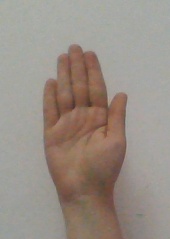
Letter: seen